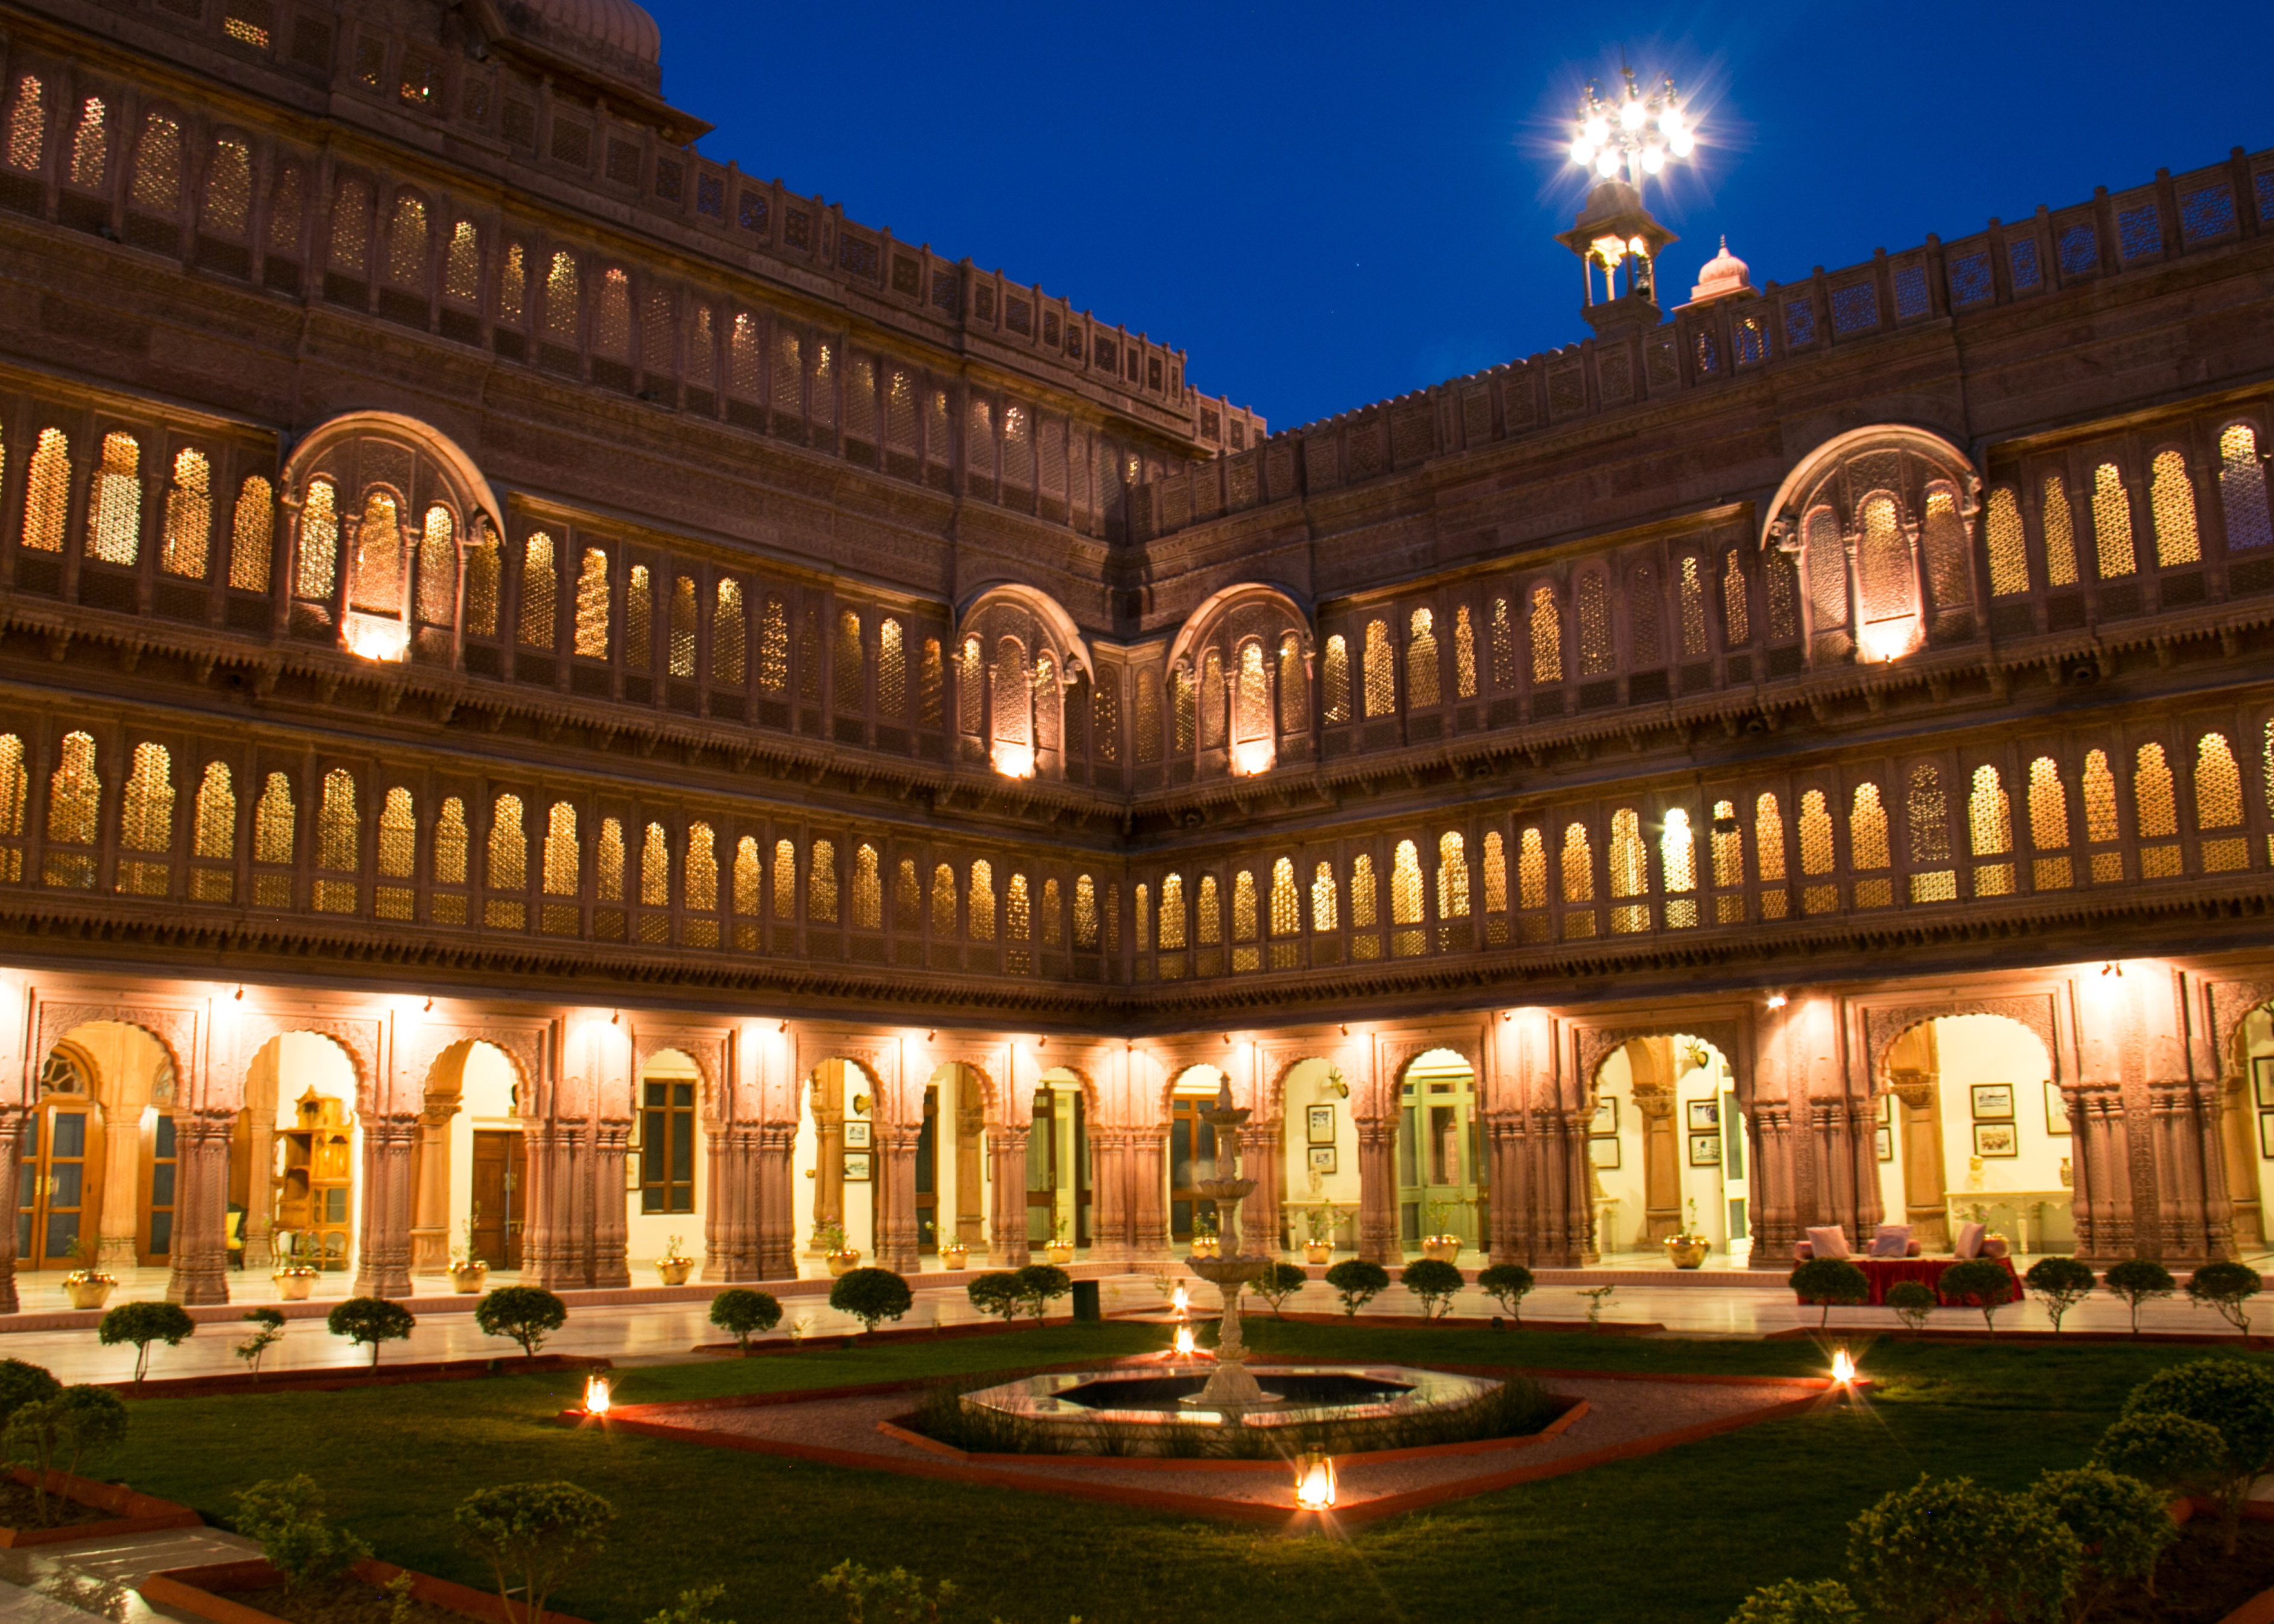
architecture, night, building, palace, travel, plaza, landmark, historic, tourism, history, india, estate, rajasthan, bikaner